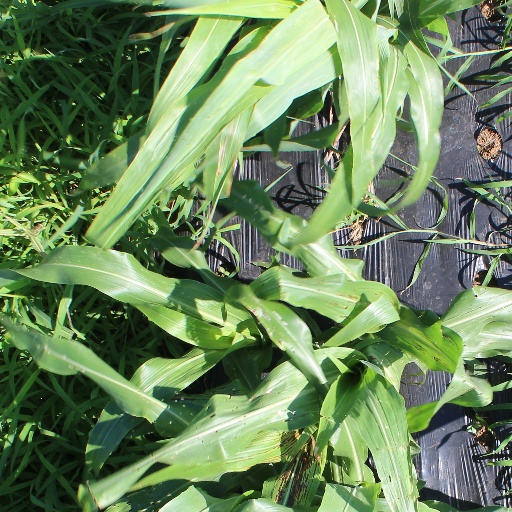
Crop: sorghum